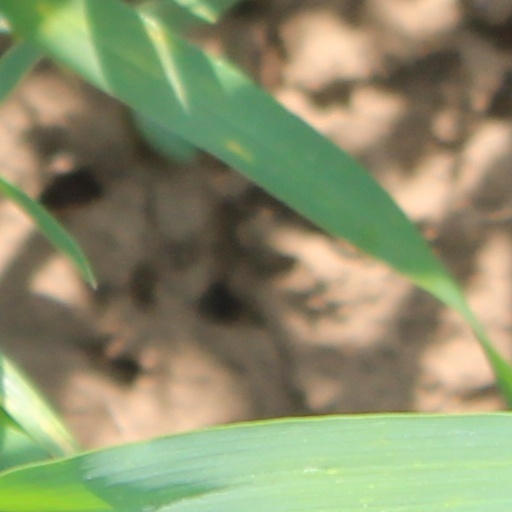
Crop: wheat